Tell Me When (film)

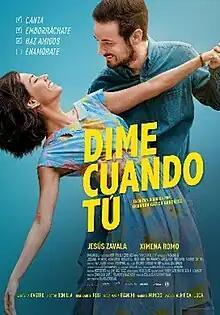
Film poster

Tell Me When is a 2021 Mexican romantic comedy film directed and written by Gerardo Gatica González in his directorial debut. Starring Héctor Bonilla, Ofelia Reyes Botello and Brett Calo.